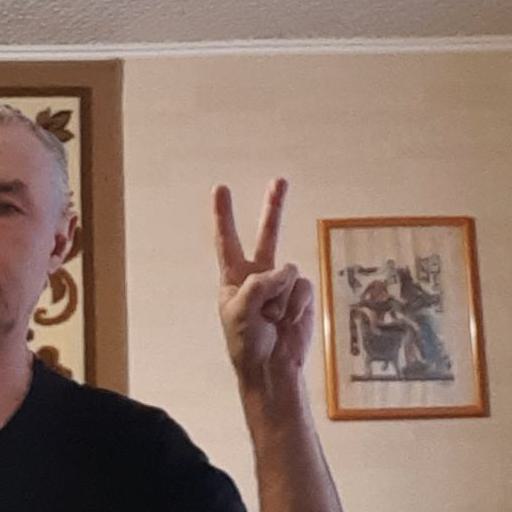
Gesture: peace